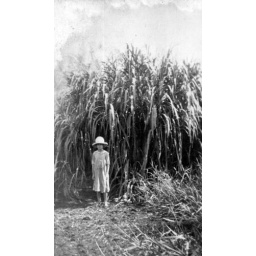
Young girl standing in front of a crop of napier grass: Okeechobee, Florida